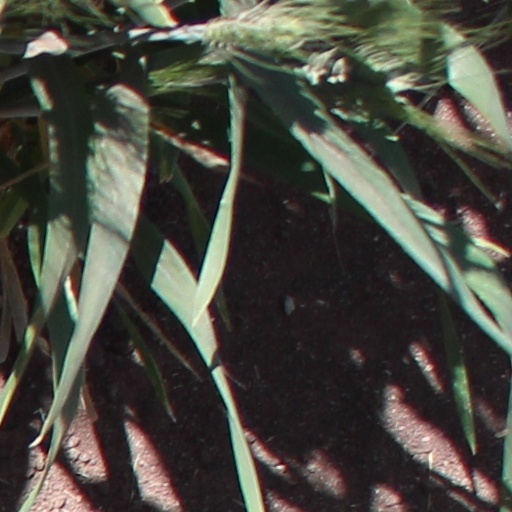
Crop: wheat